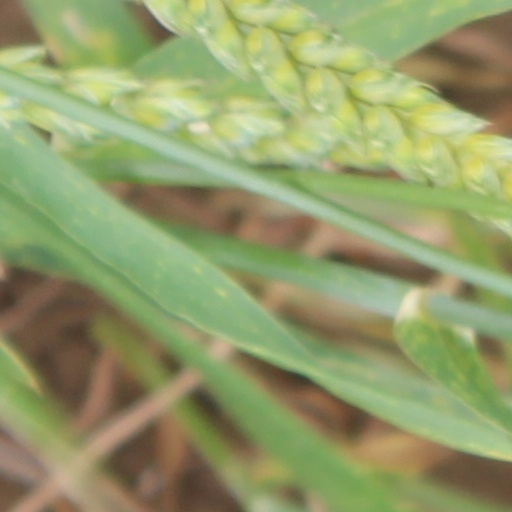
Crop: wheat